Hugh Dennis

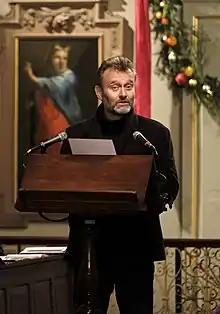
Dennis in December 2017

Peter Hugh Dennis (born 13 February 1962) is an English comedian, presenter, actor, impressionist and writer. He was a panellist in every episode of the comedy show "Mock the Week" (2005–2022) and is one half of the double act Punt and Dennis alongside Steve Punt.